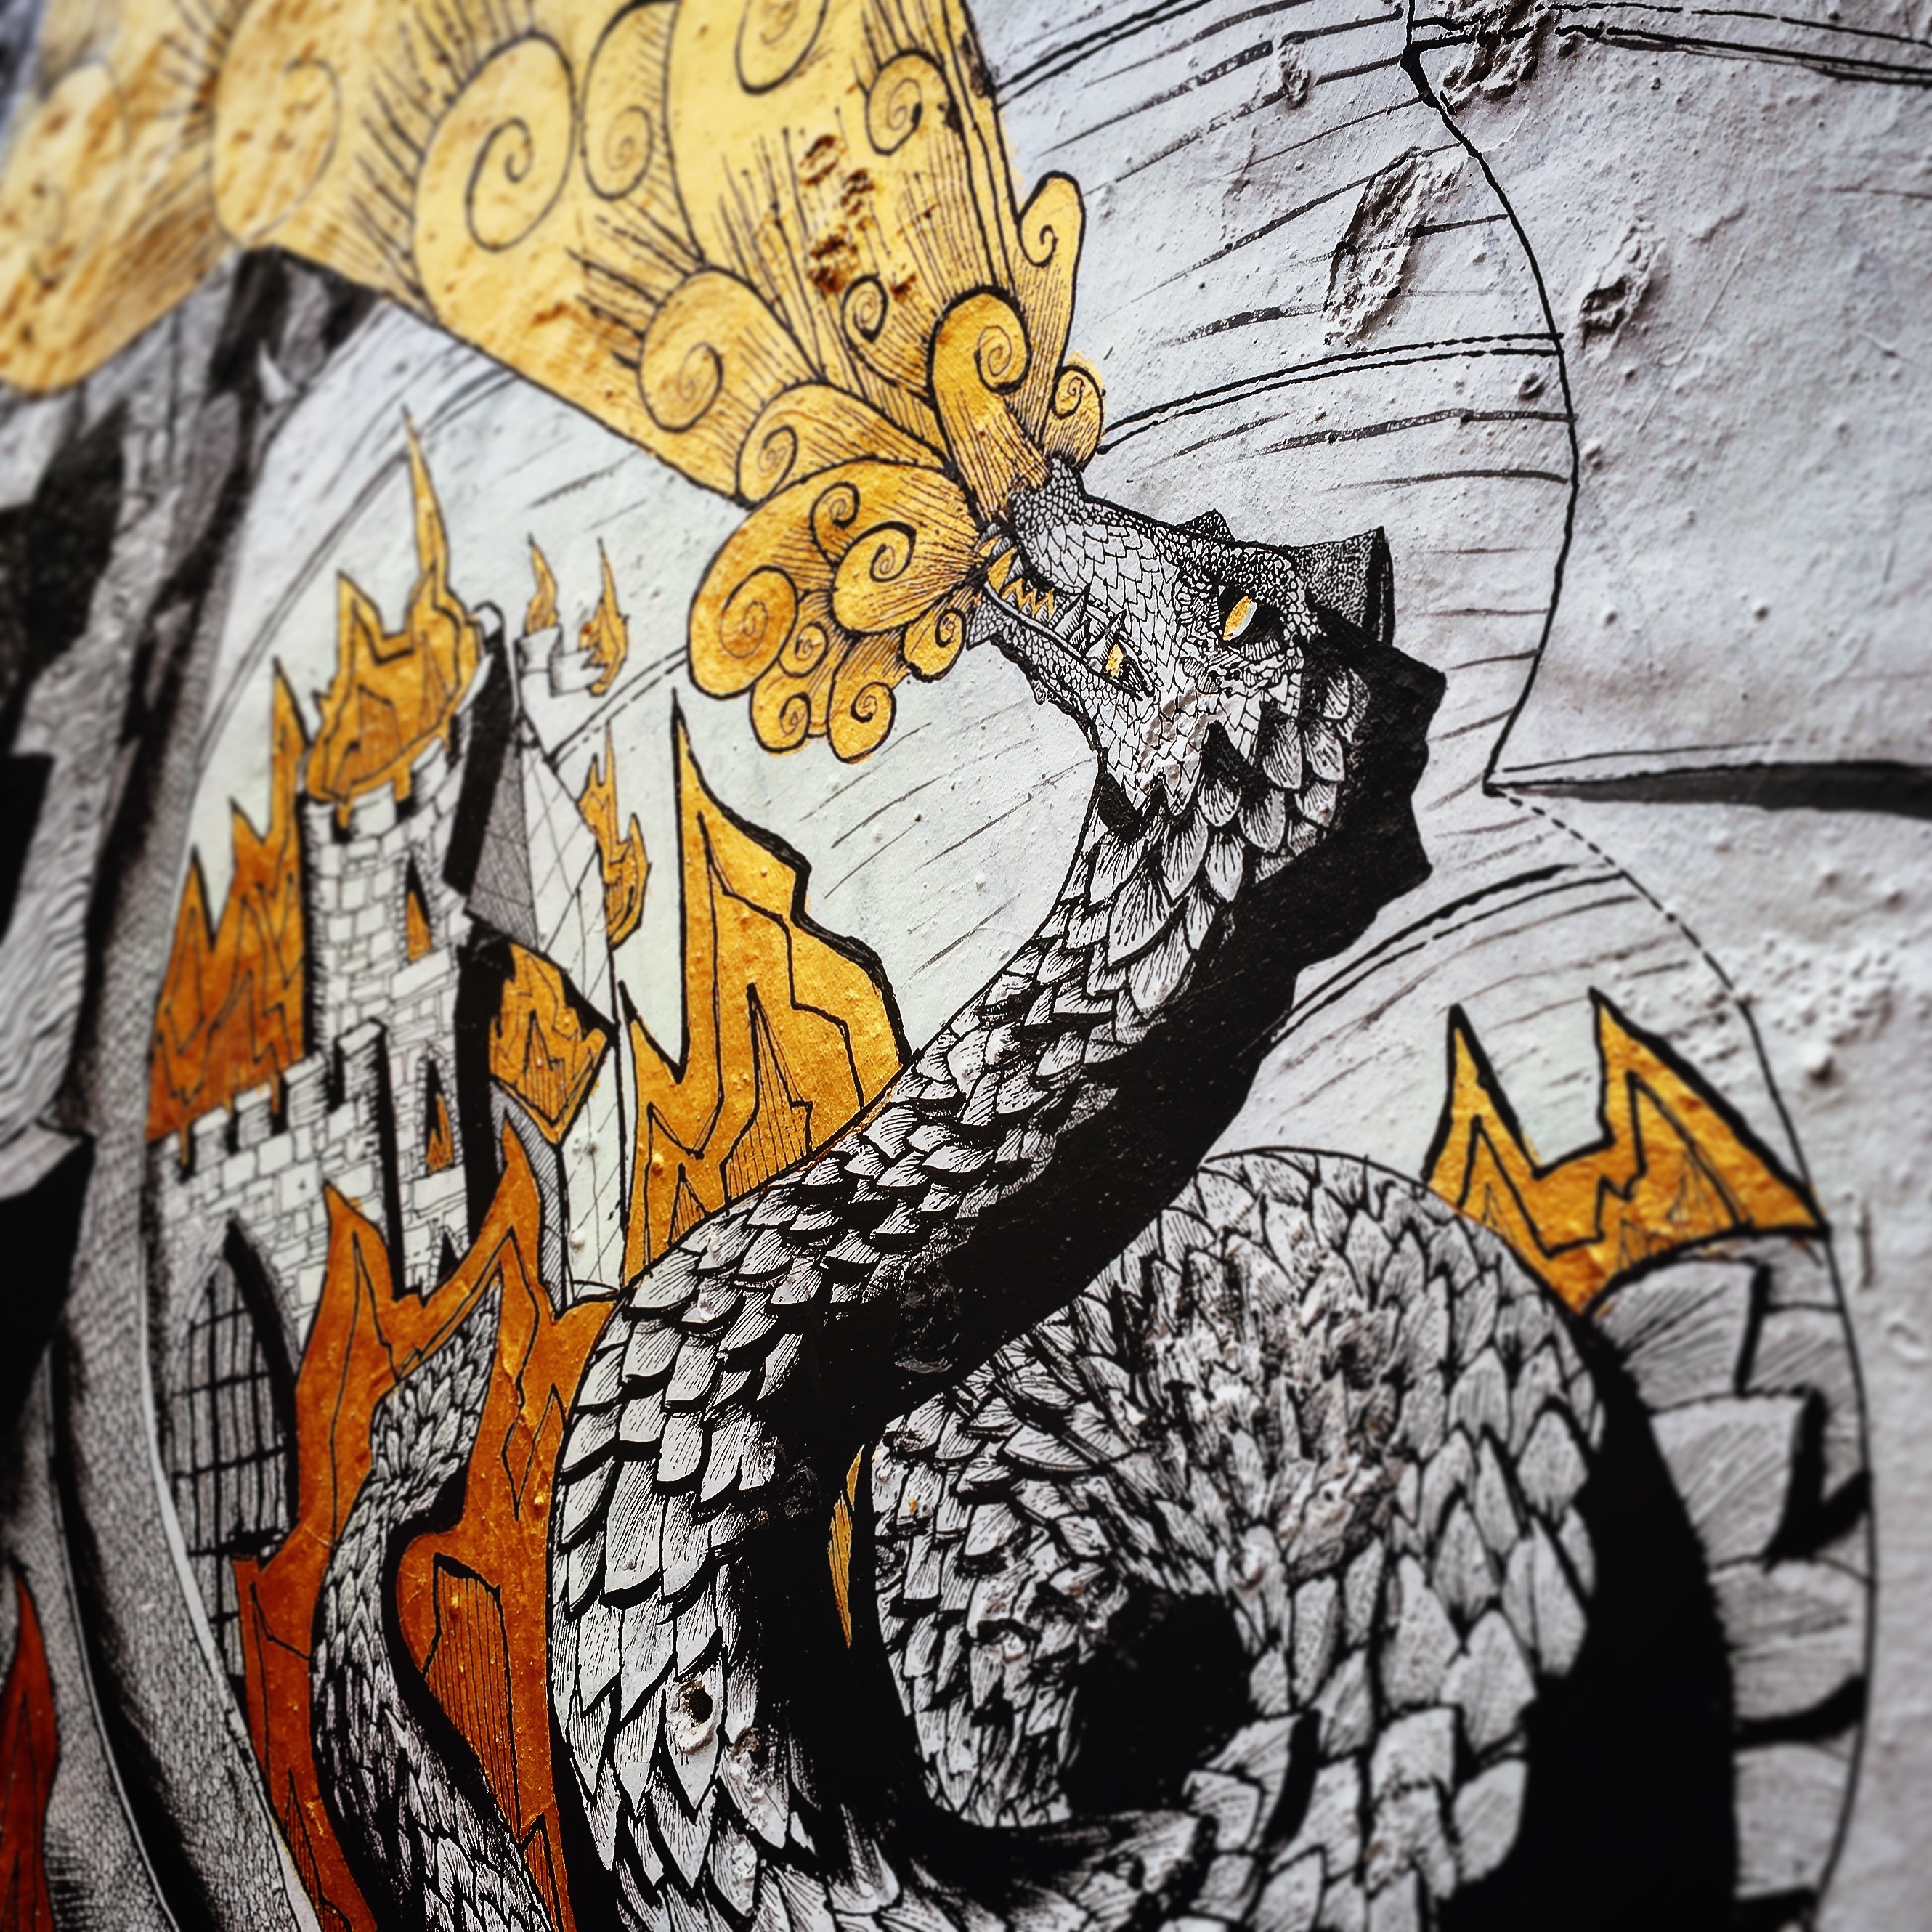
art, sketch, drawing, illustration, modern art